Charles Stewart (zoologist)

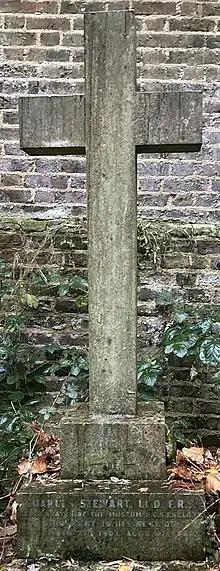
Grave of Charles Stewart (zoologist) in Highgate Cemetery

Stewart was born in Plymouth and studied at St Bartholomew's Hospital, receiving his MRCS in 1862. He was Conservator of the Hunterian Museum of the Royal College of Surgeons of England from 1884 to 1900, in succession to William Henry Flower.